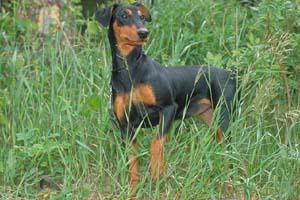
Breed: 209-n000054-Doberman